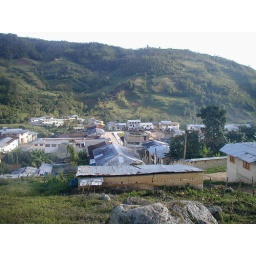
This view from the preschool shows the roof of the elementary school in the middle ground and the highschool at the far side of the town.